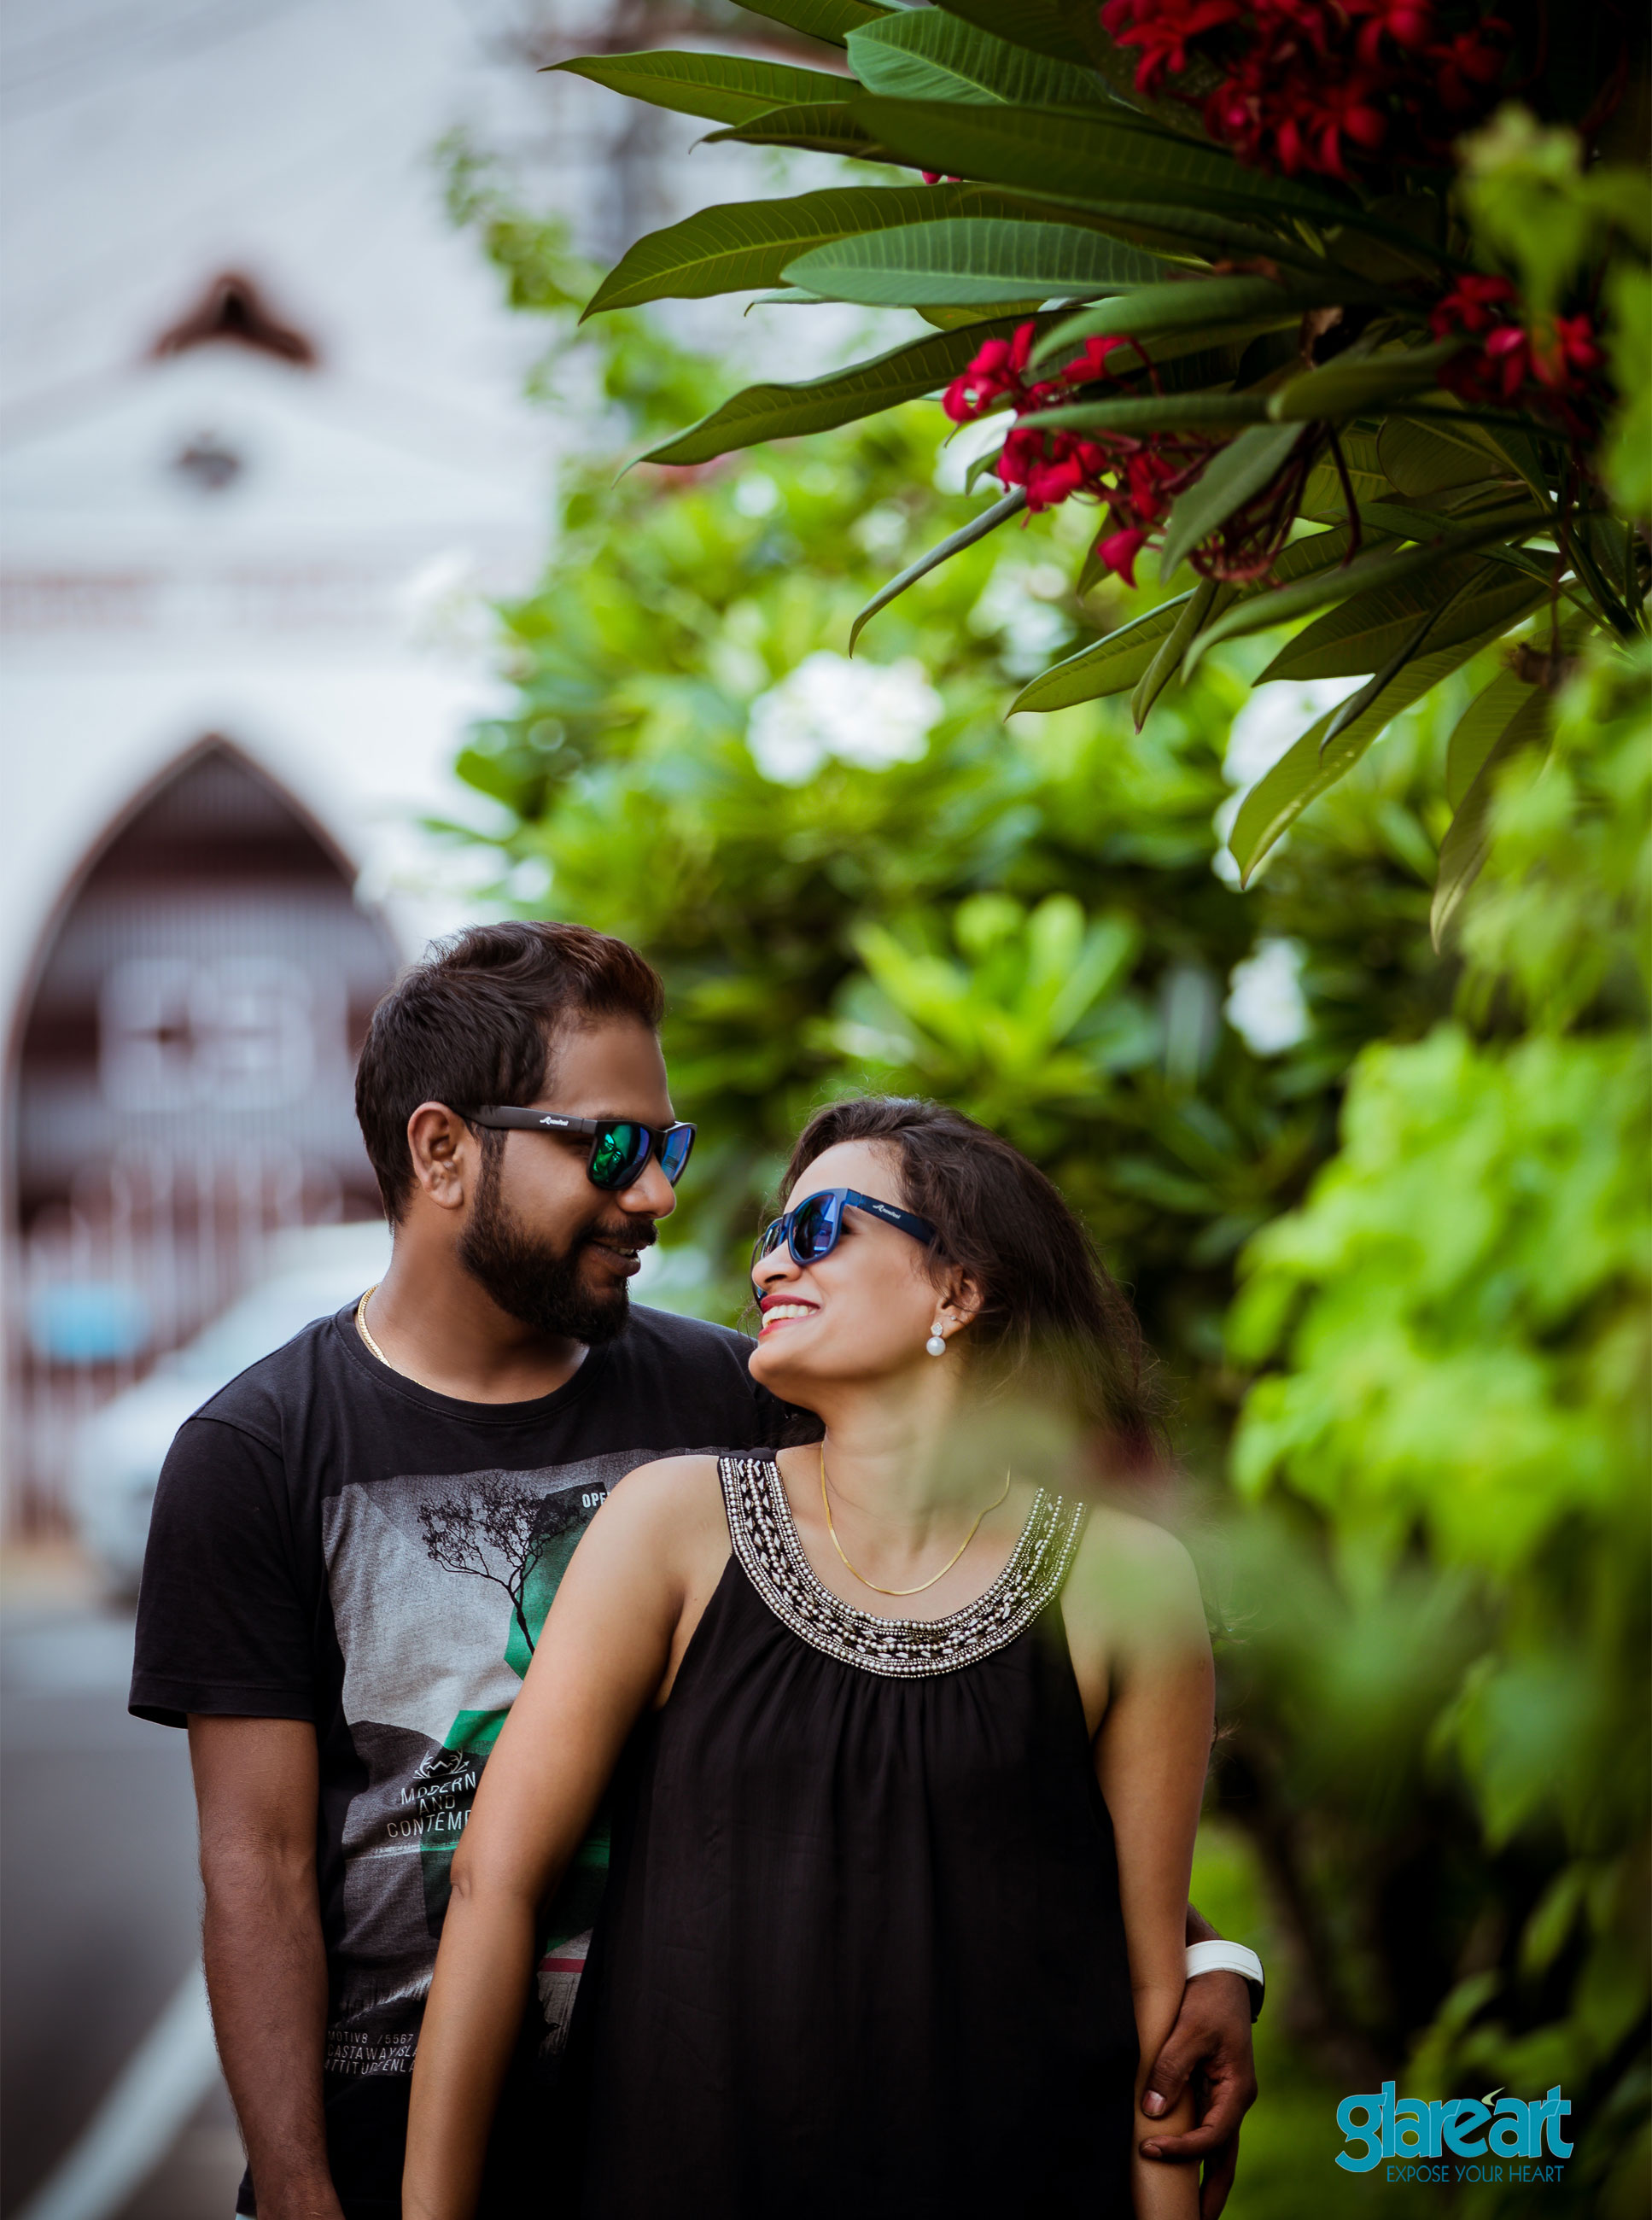
people, photograph, plant, girl, beauty, tree, lady, photography, fun, flower, smile, dress, vacation, ceremony